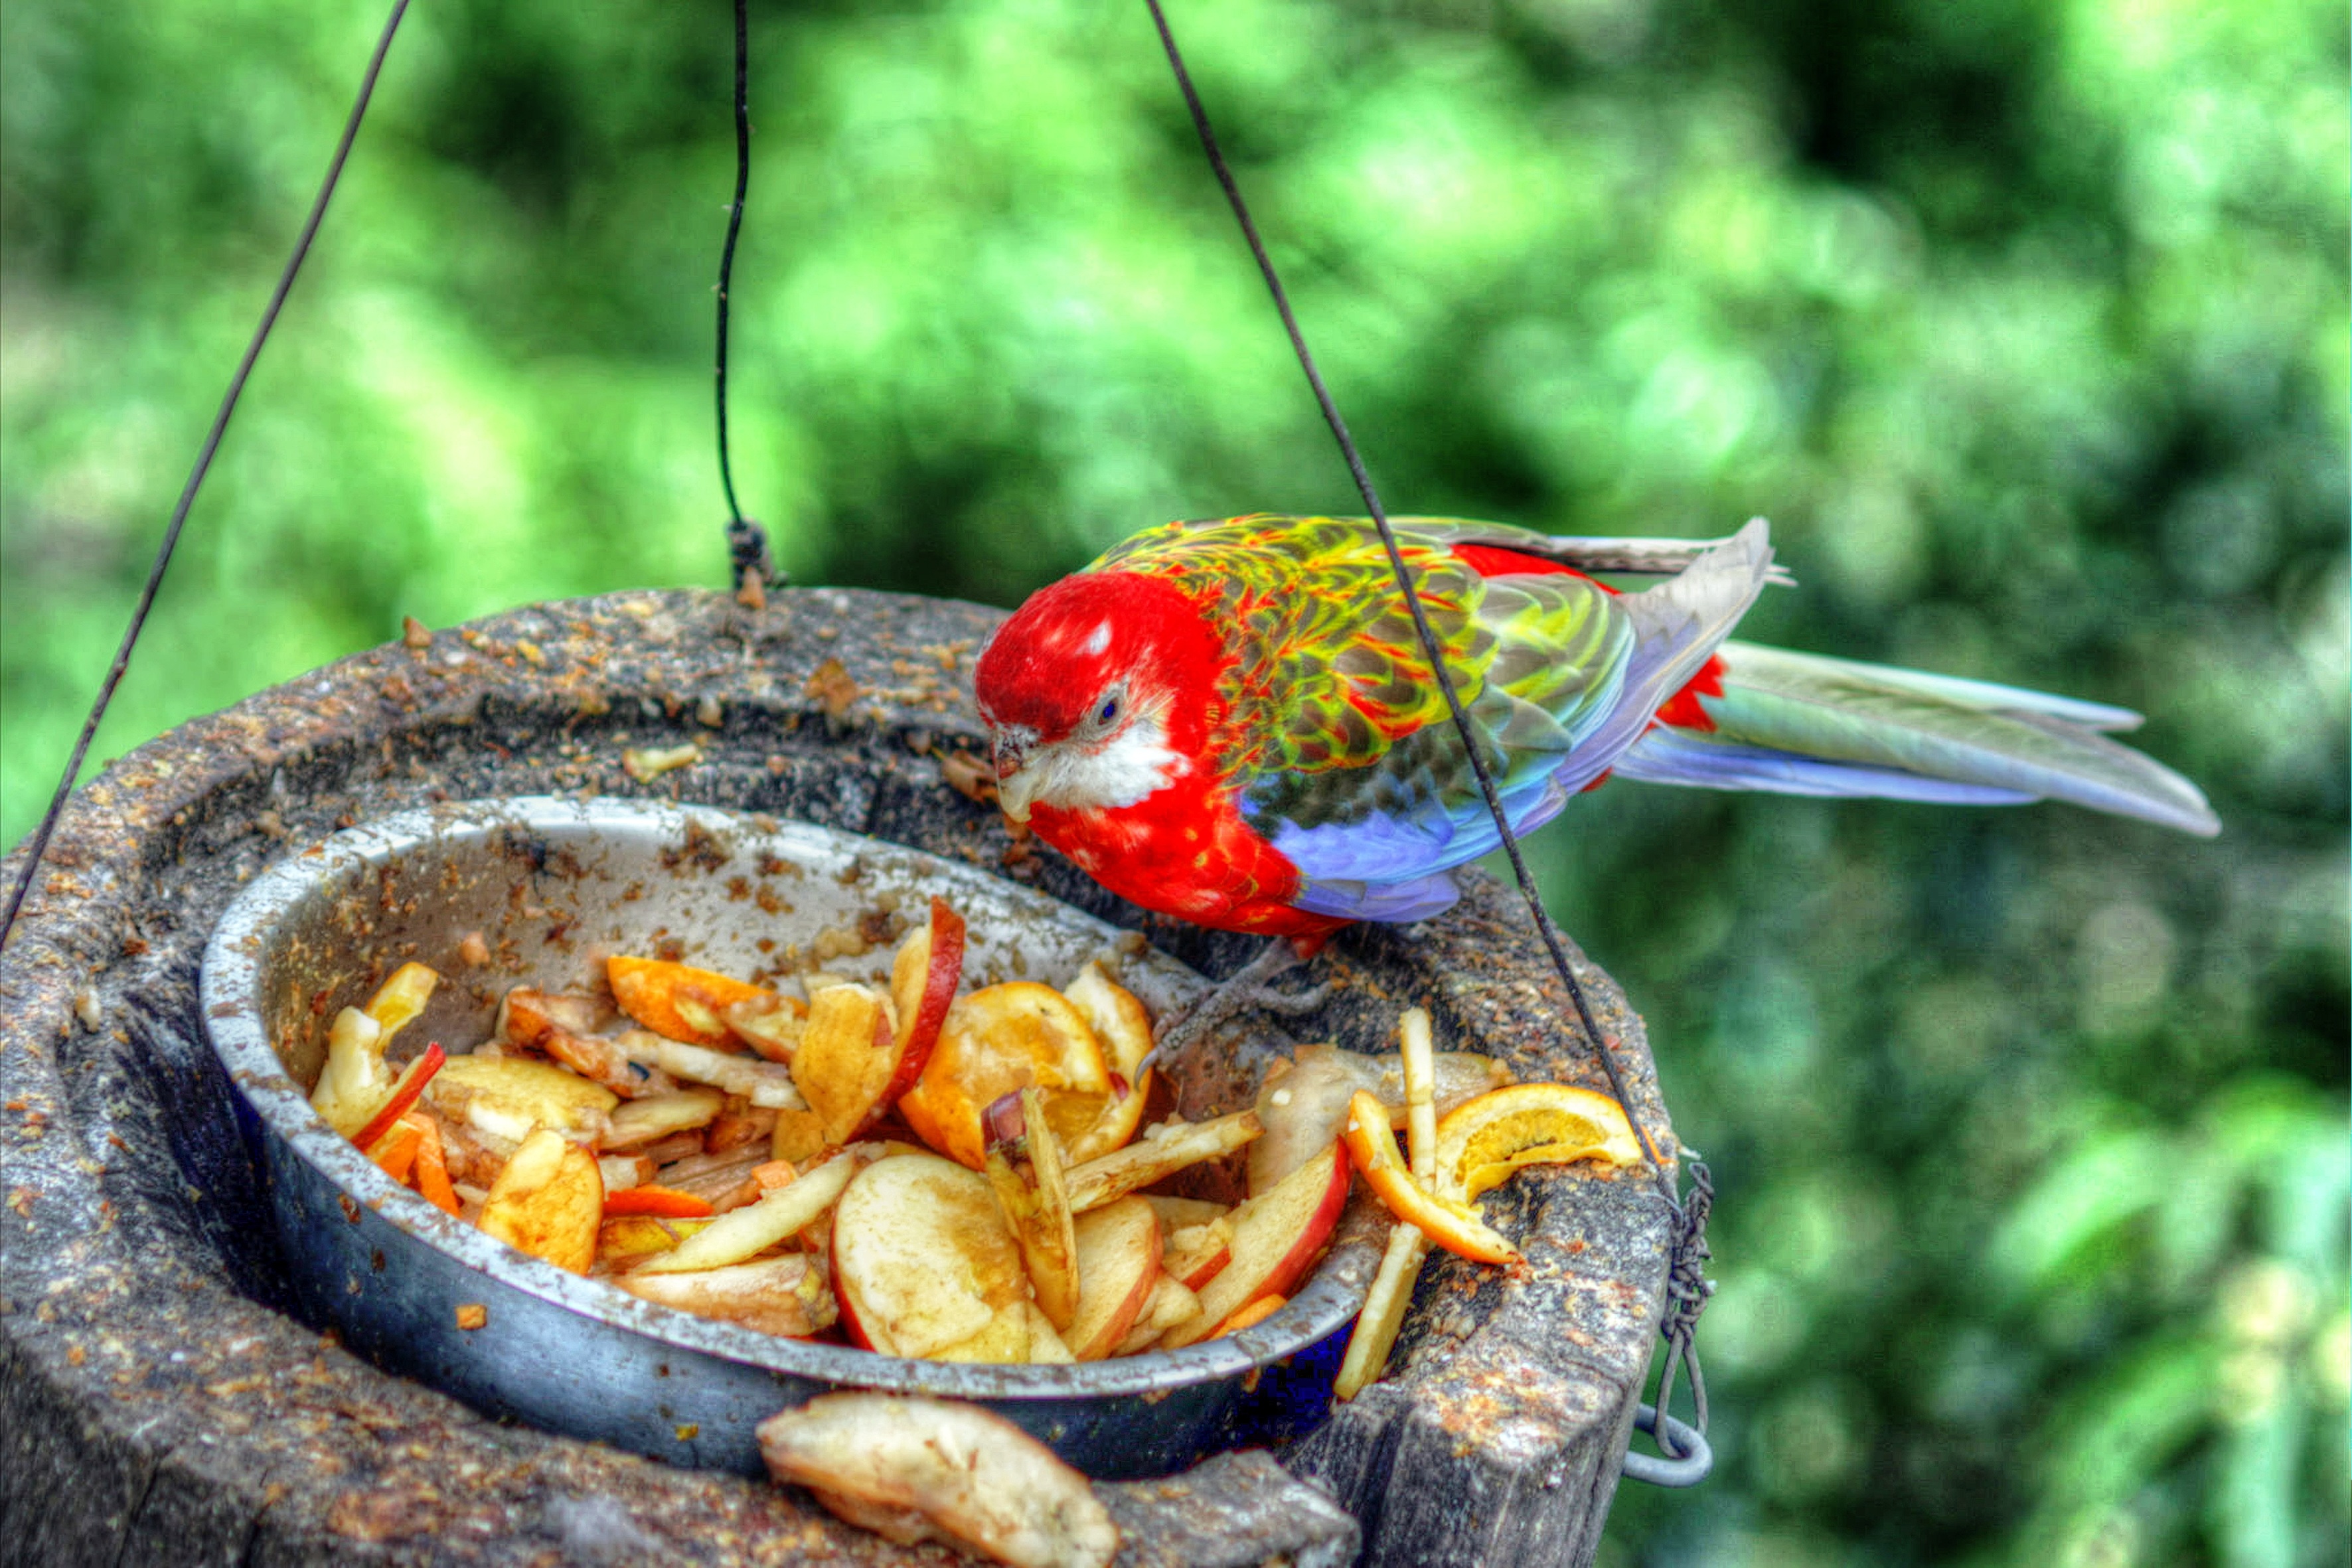
bird, zoo, dish, food, metropolitan, colorful, garden, fish, cuisine, parrot, bird food, by feeding